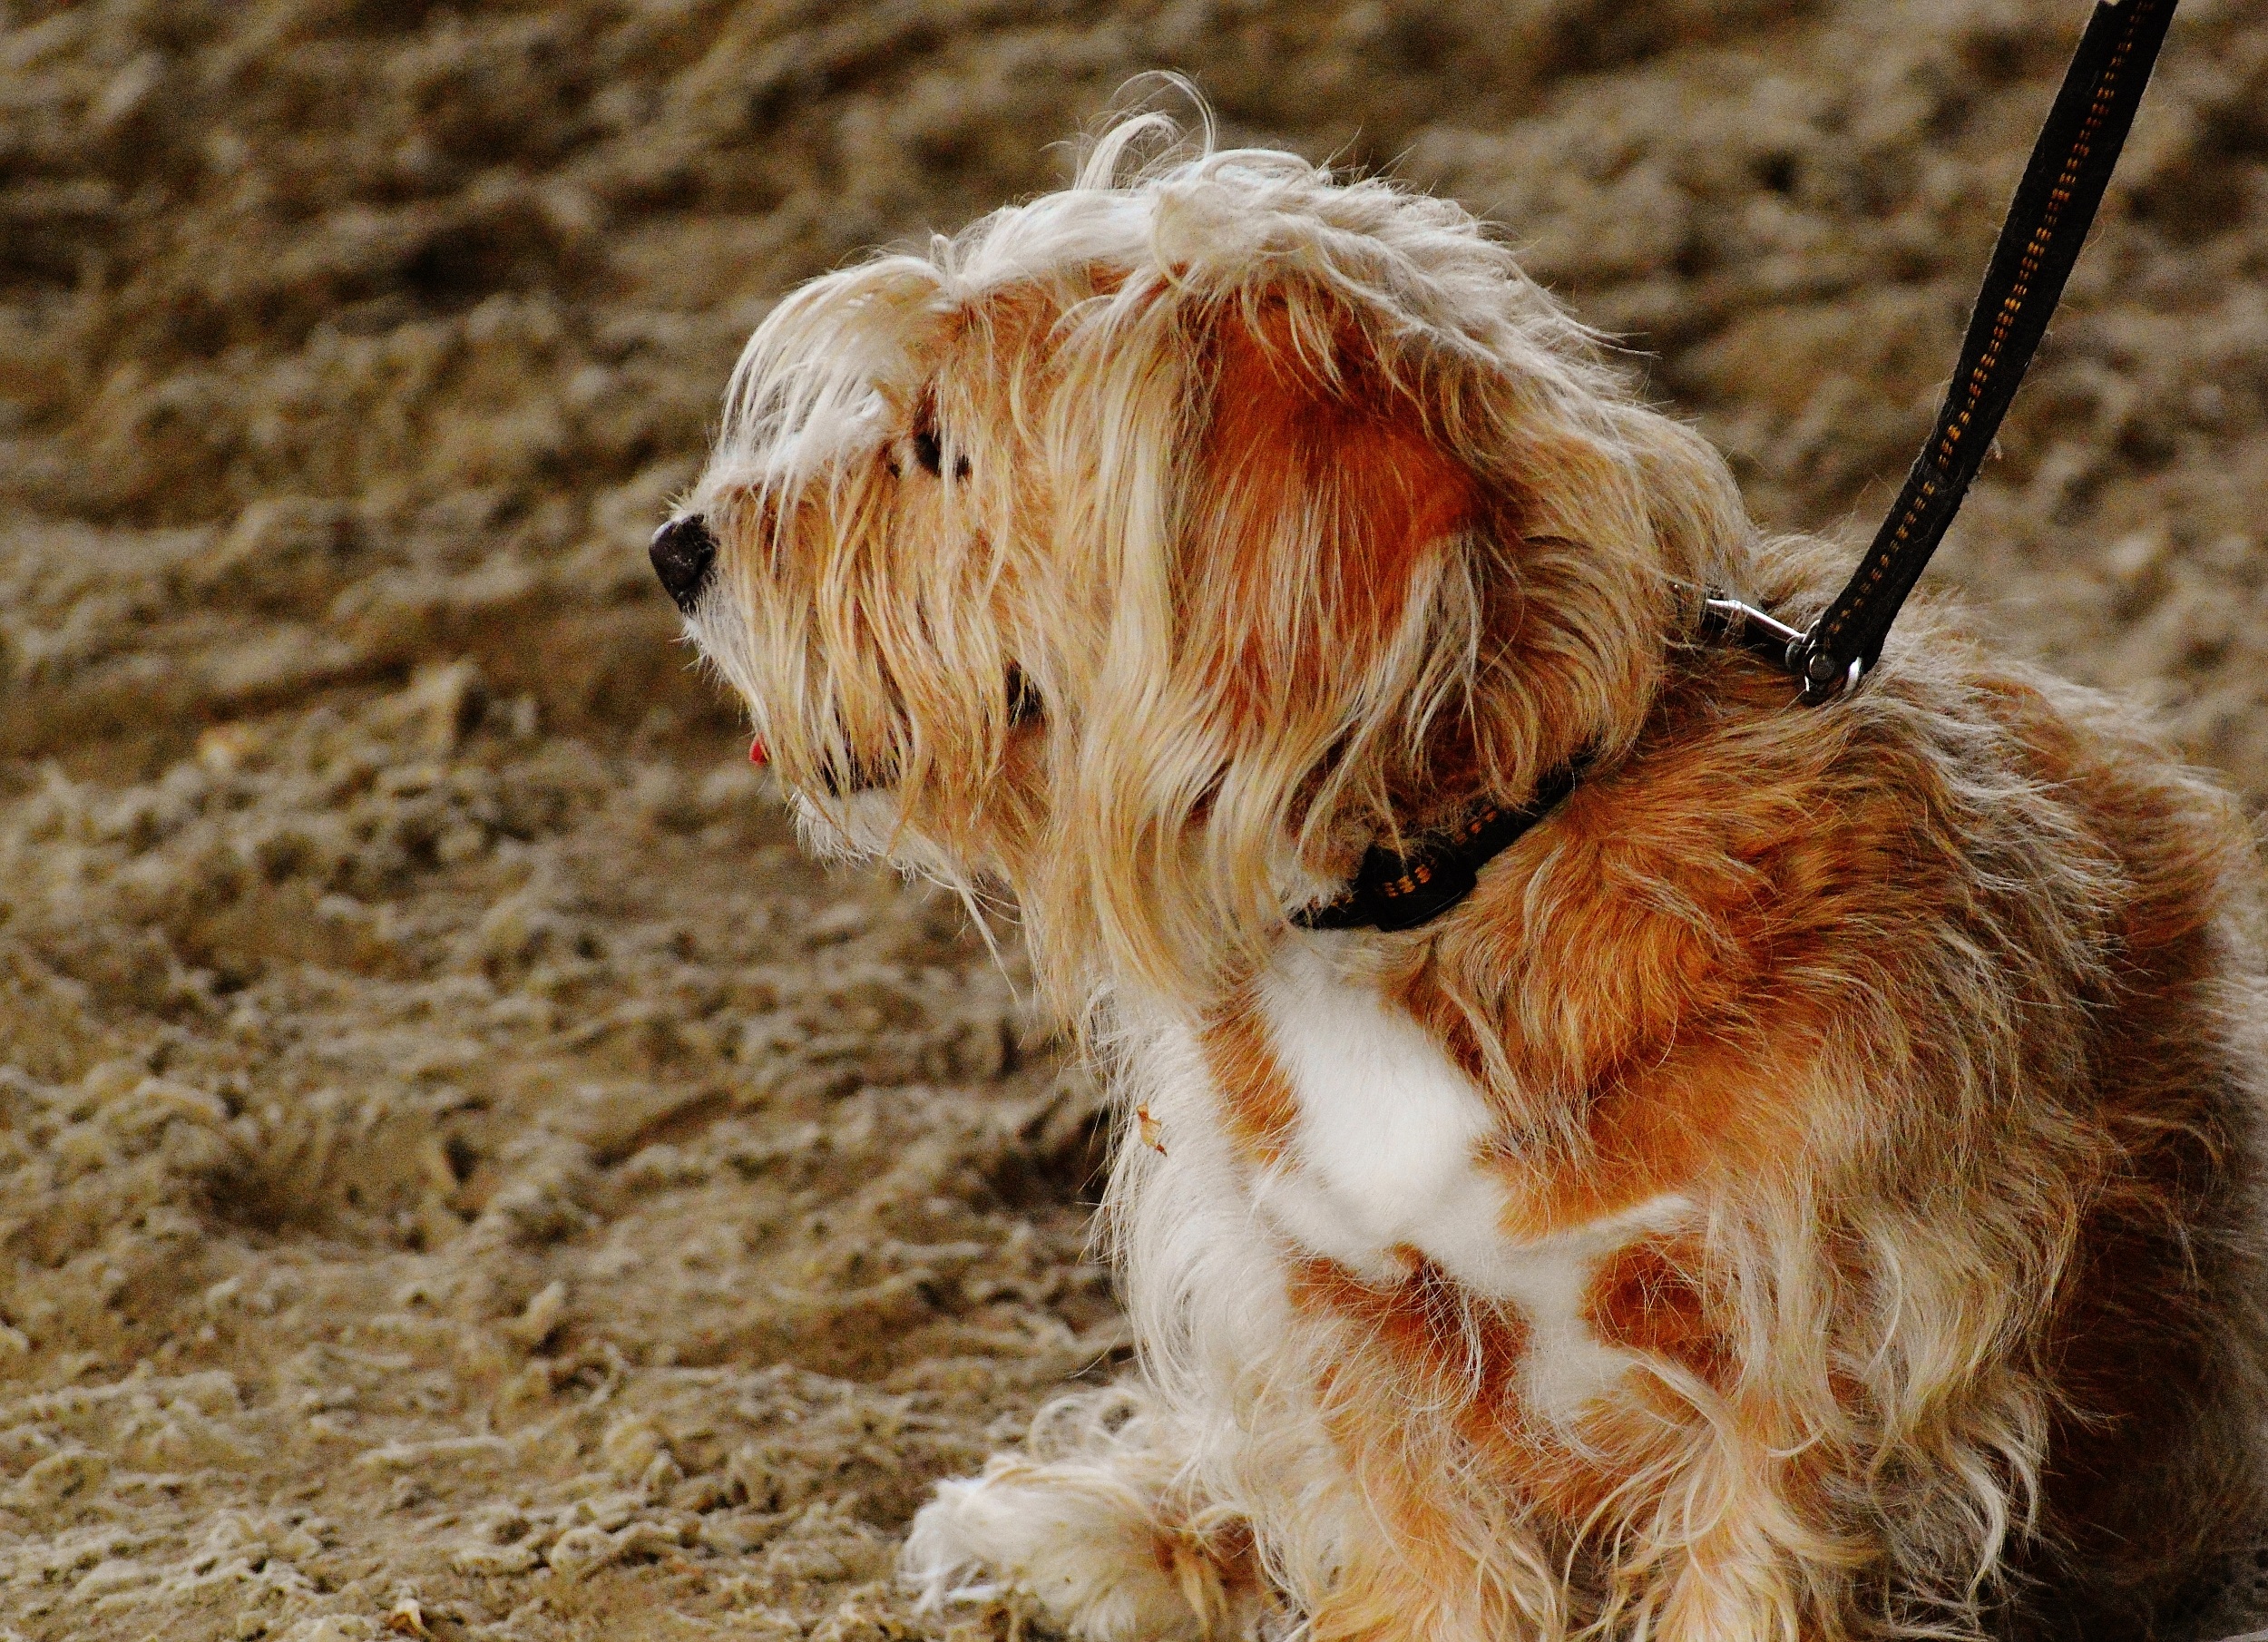
sweet, puppy, dog, animal, cute, mammal, tintin, vertebrate, funny, animal world, terrier, dog like mammal, dog crossbreeds